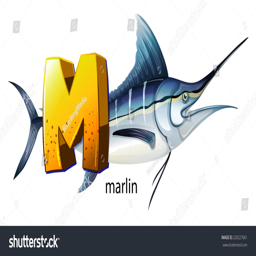
illustration of a letter m for marlin on a white background